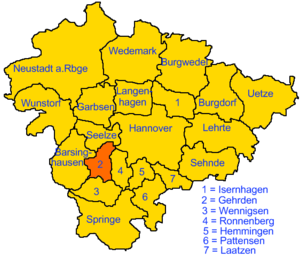
Gehrden
Gehrdens beliggenhed i Region Hannover
Gehrden er en by i Tyskland, som hører til Region Hannover og er beliggende i det historiske Calenberger Land.